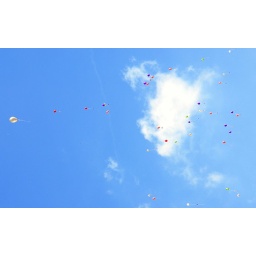
balloons going up in the blue sky